Fraser Barron

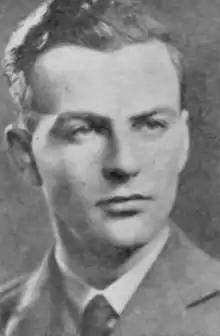

Fraser Barron DSO & Bar, DFC, DFM (9 January 1921 – 20 May 1944), was an officer of the Royal New Zealand Air Force (RNZAF) who flew as a pilot with Bomber Command and was killed in flying operations during World War II.